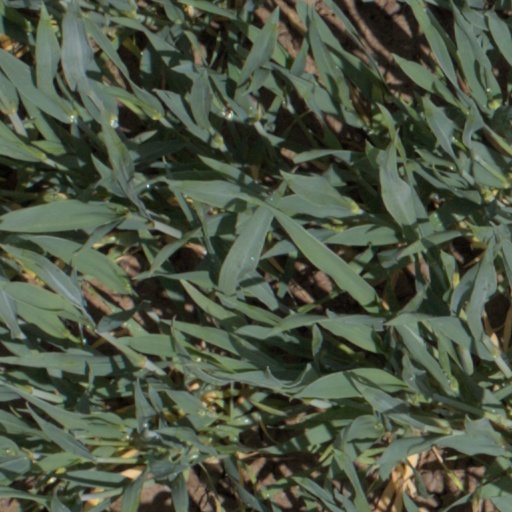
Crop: wheat